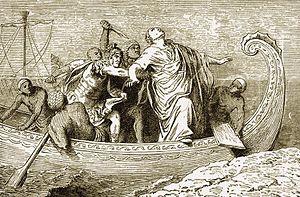
Lucius Septimius est un soldat romain connu pour être l'un des principaux assassins de Pompée avec Achillas.